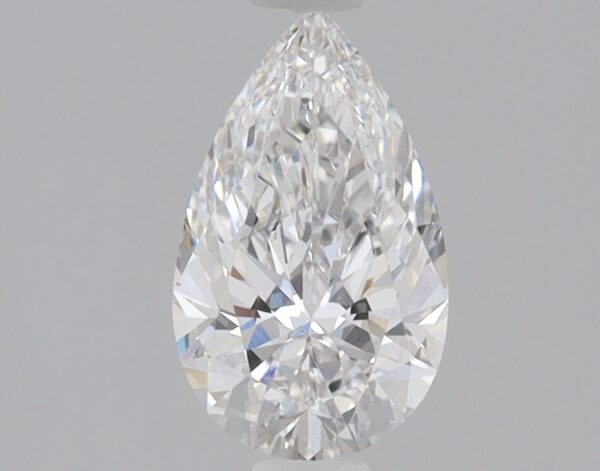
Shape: pear
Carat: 0.86
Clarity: VS1
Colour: F
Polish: EX
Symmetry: EX
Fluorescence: NONE
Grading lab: IGI
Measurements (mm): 8.73 x 5.26 x 3.25